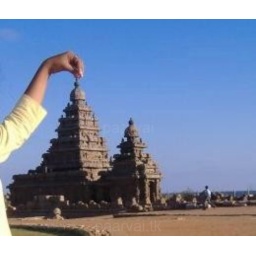
Lying in bed dog in forground  Original Filename: 83815952.jpg